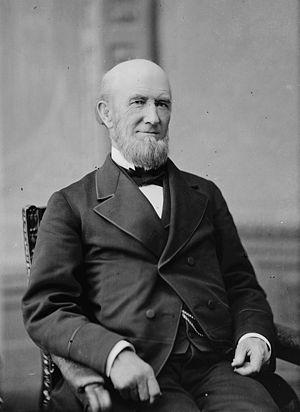
Le Missouri durant la guerre de Sécession, est un État limitrophe très contesté, habité par des sympathisants de l'Union et de la Confédération. Il envoie des armées, des généraux et du ravitaillement aux deux camps. il est représenté par une étoile sur les deux drapeaux, maintient des gouvernements duaux, et subit une guerre sanglante interne, voisins contre voisins, au sein de la guerre nationale plus importante.
James Buchanan Eads est un inventeur et ingénieur américain. Il est né à Lawrenceburg et a dessiné le pont Eads à Saint-Louis dans le Missouri.